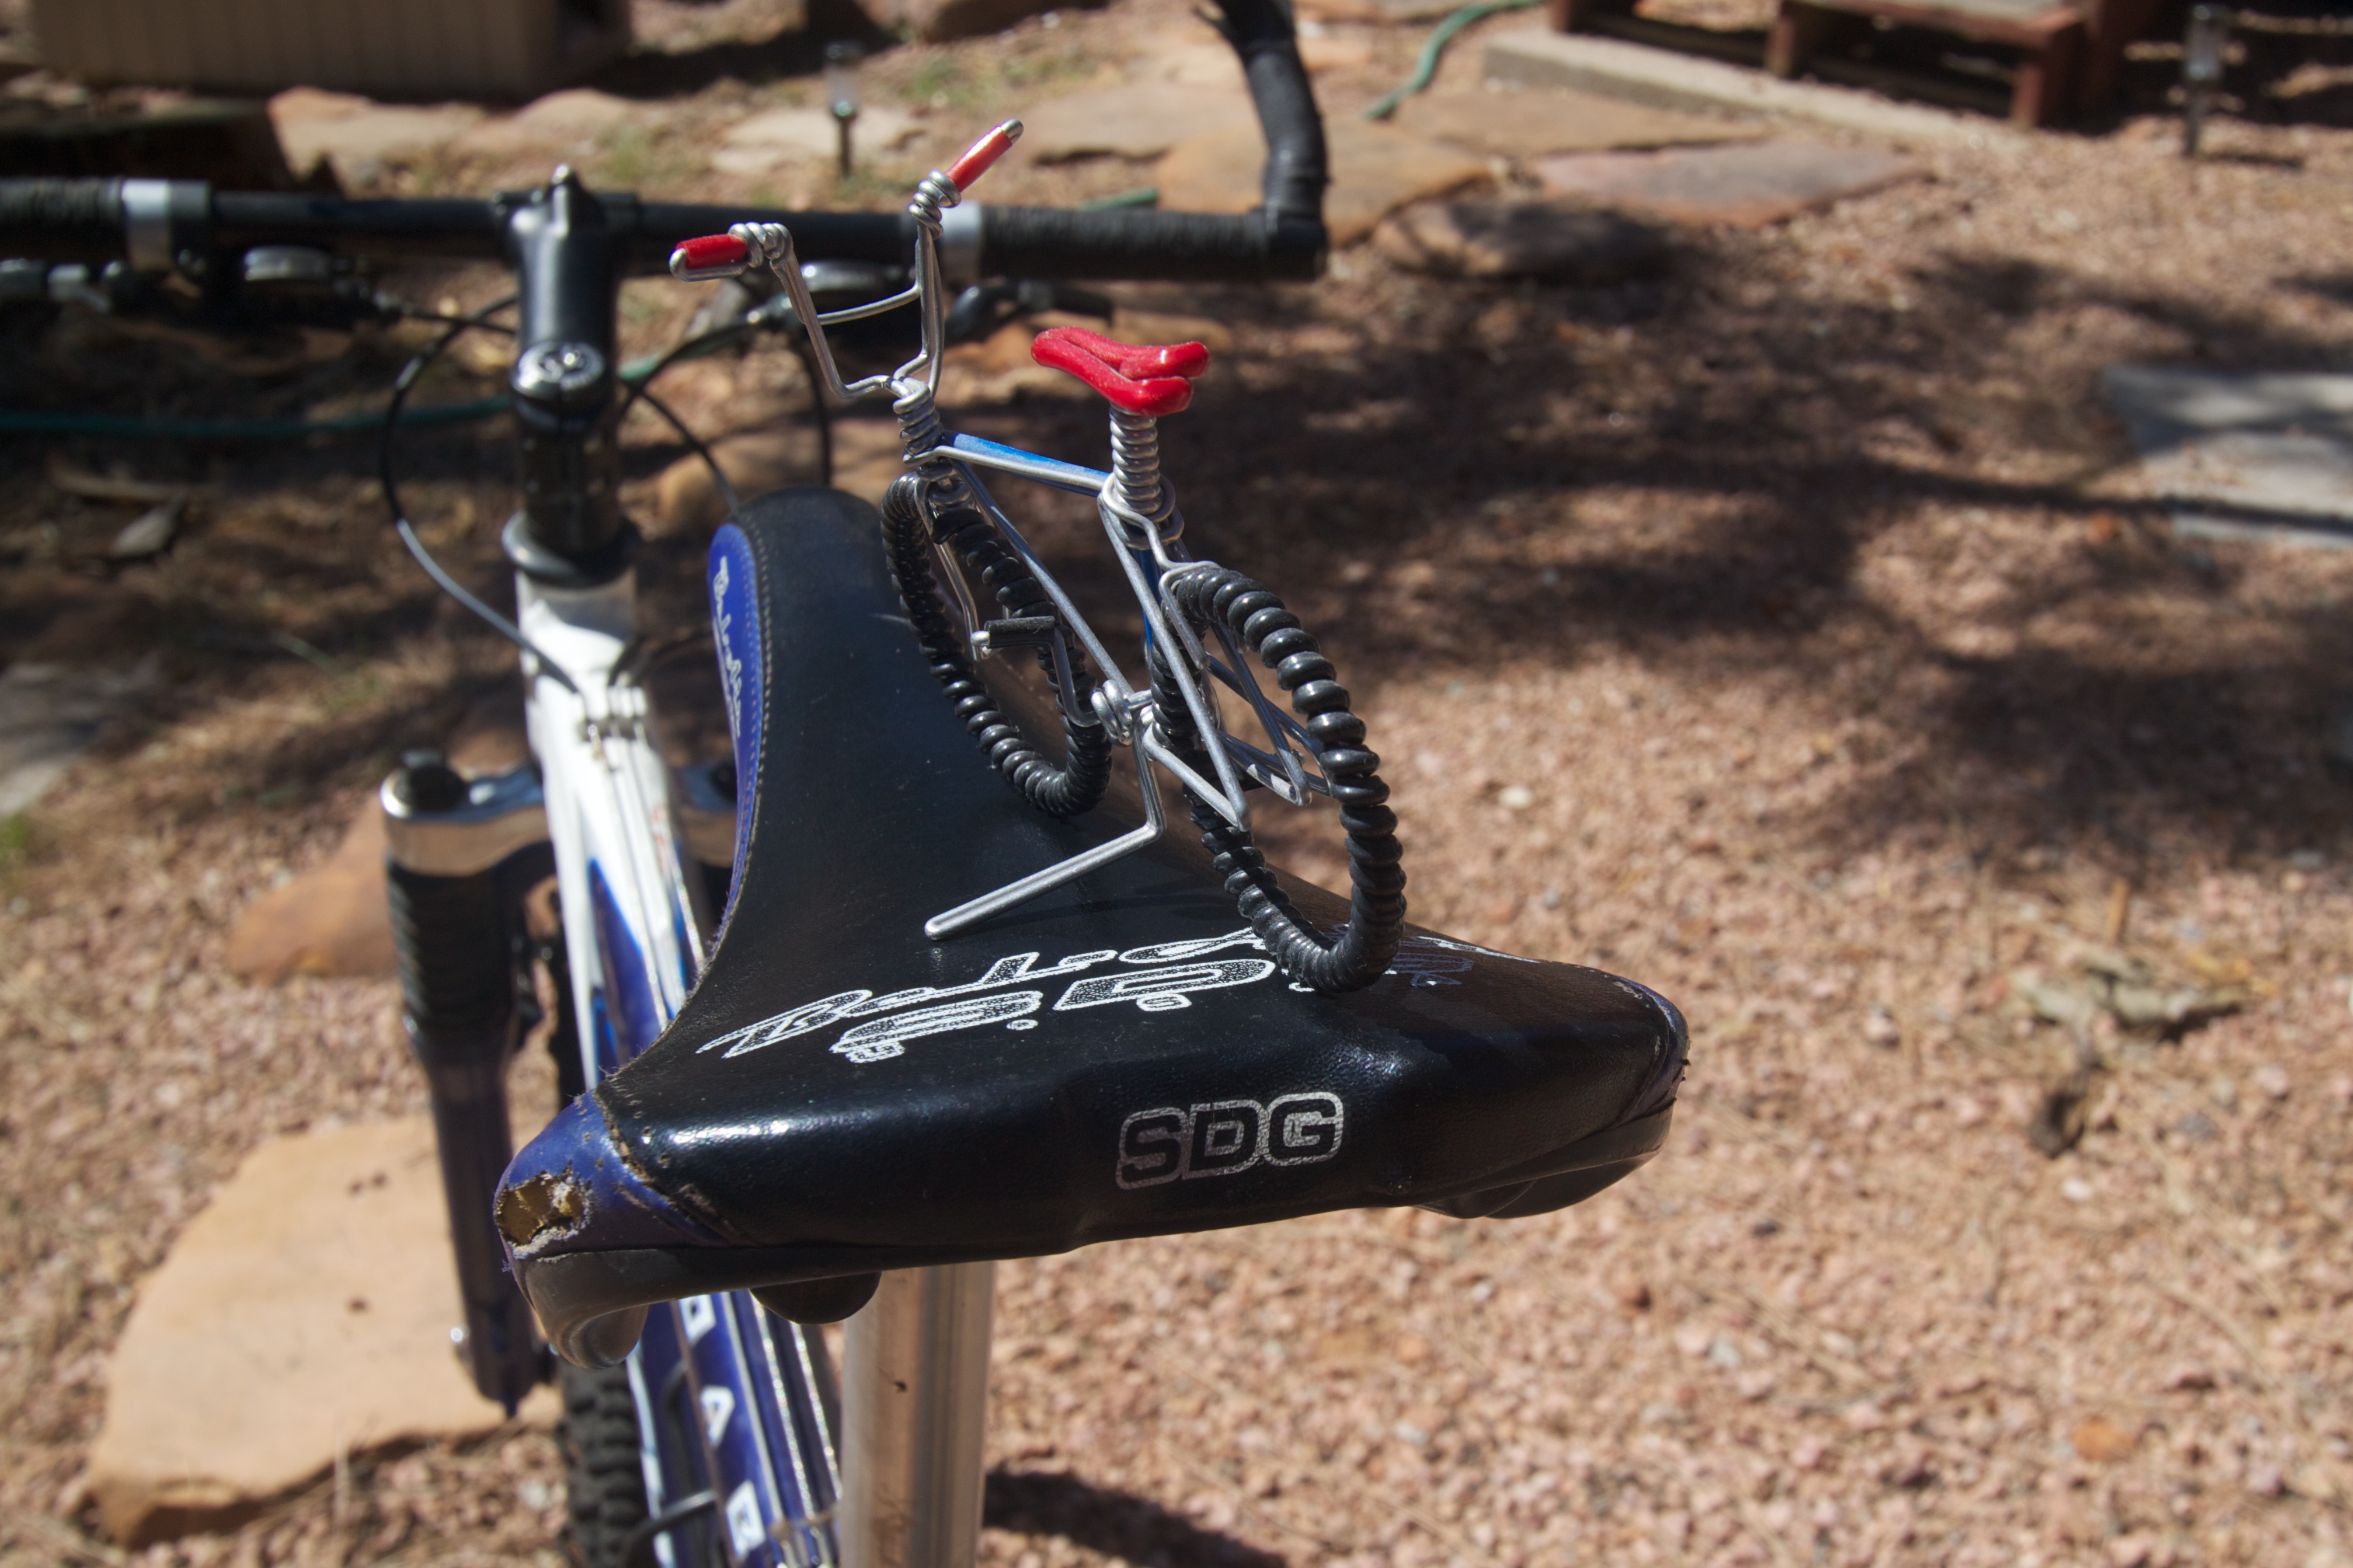
bicycle, vehicle, moped, sports equipment, mountain bike, 2011365, freeride, mountain biking, bicycle frame, land vehicle, cycle sport, bicycle motocross, bmx bike, road bicycle